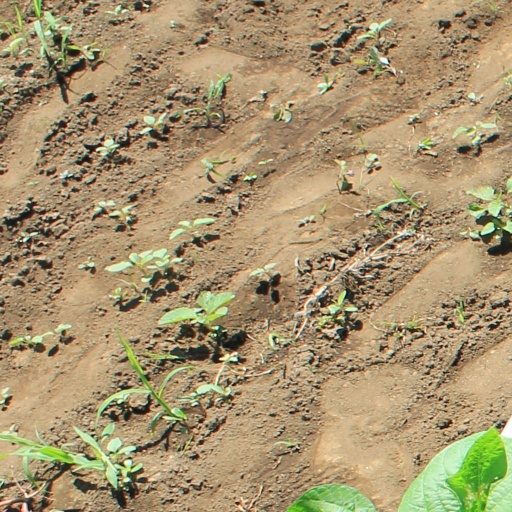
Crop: soybean